Orangerie (Kassel)

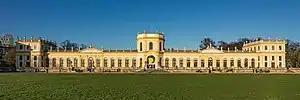
Orangerie Kassel

The Orangerie is an orangery in Kassel, Hesse, Germany. It was built under Landgrave Charles between 1703 and 1711. Since then, it forms the northern corner of the Karlsaue park. Today it is used as an astronomy and physical cabinet.